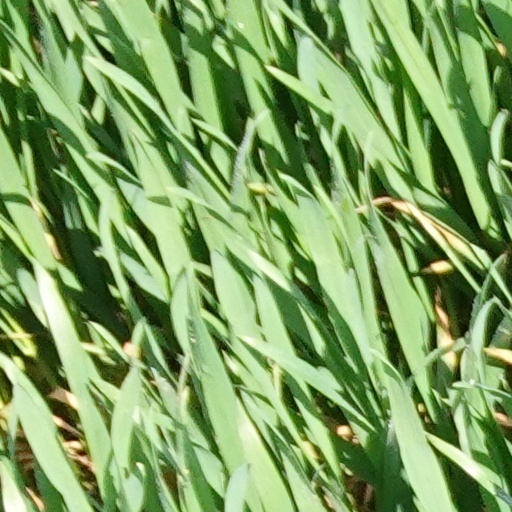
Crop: wheat